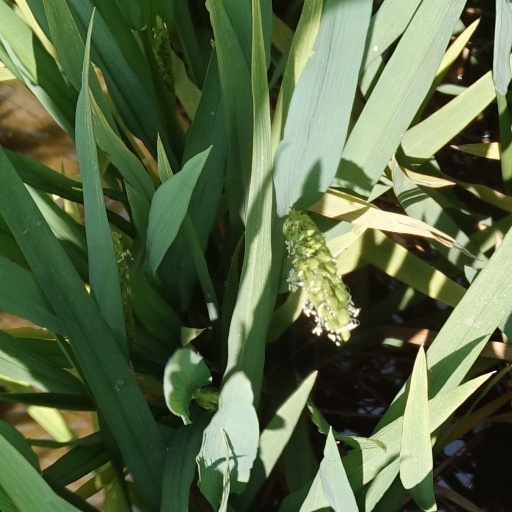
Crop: rice